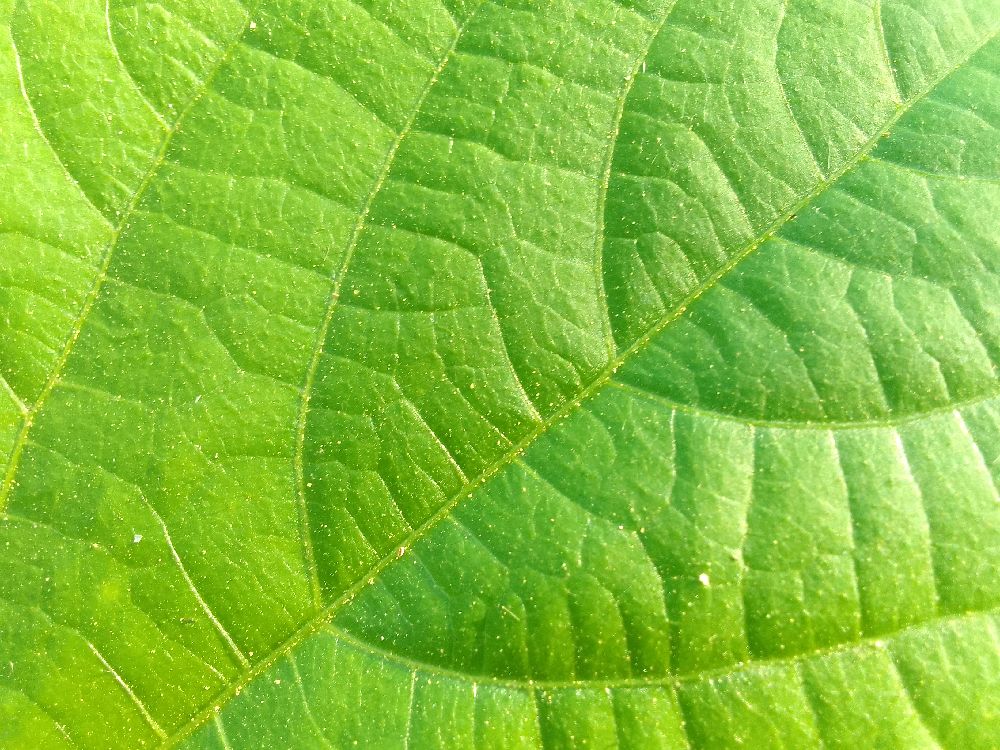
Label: healthy